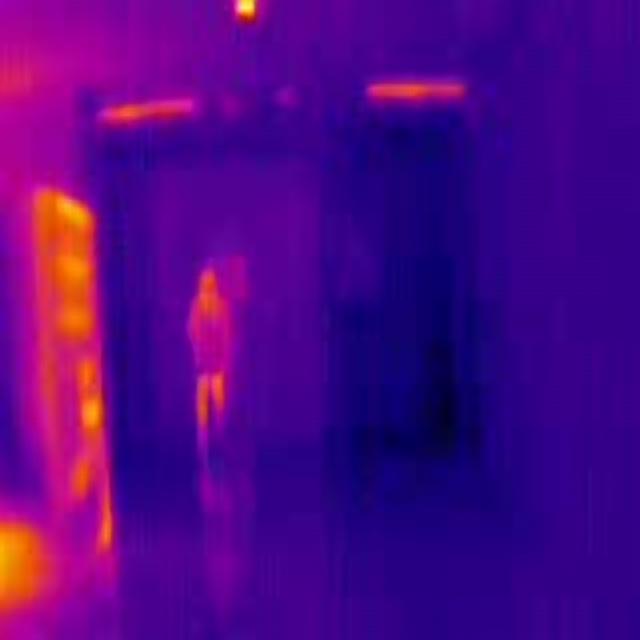
Detected objects:
label: person